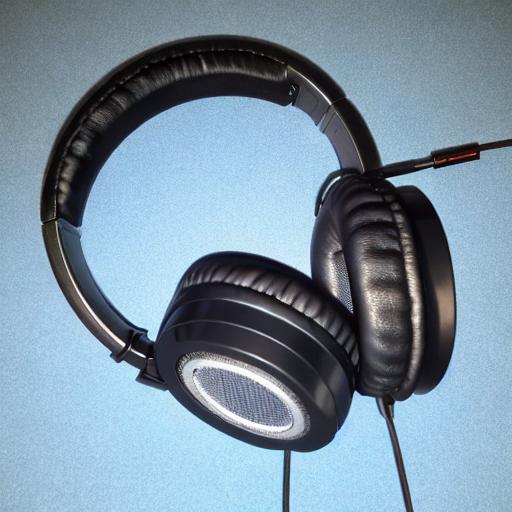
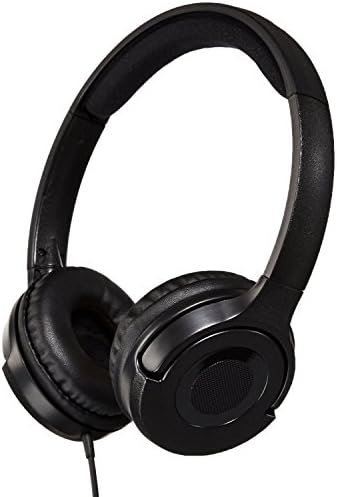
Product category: headphones
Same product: no